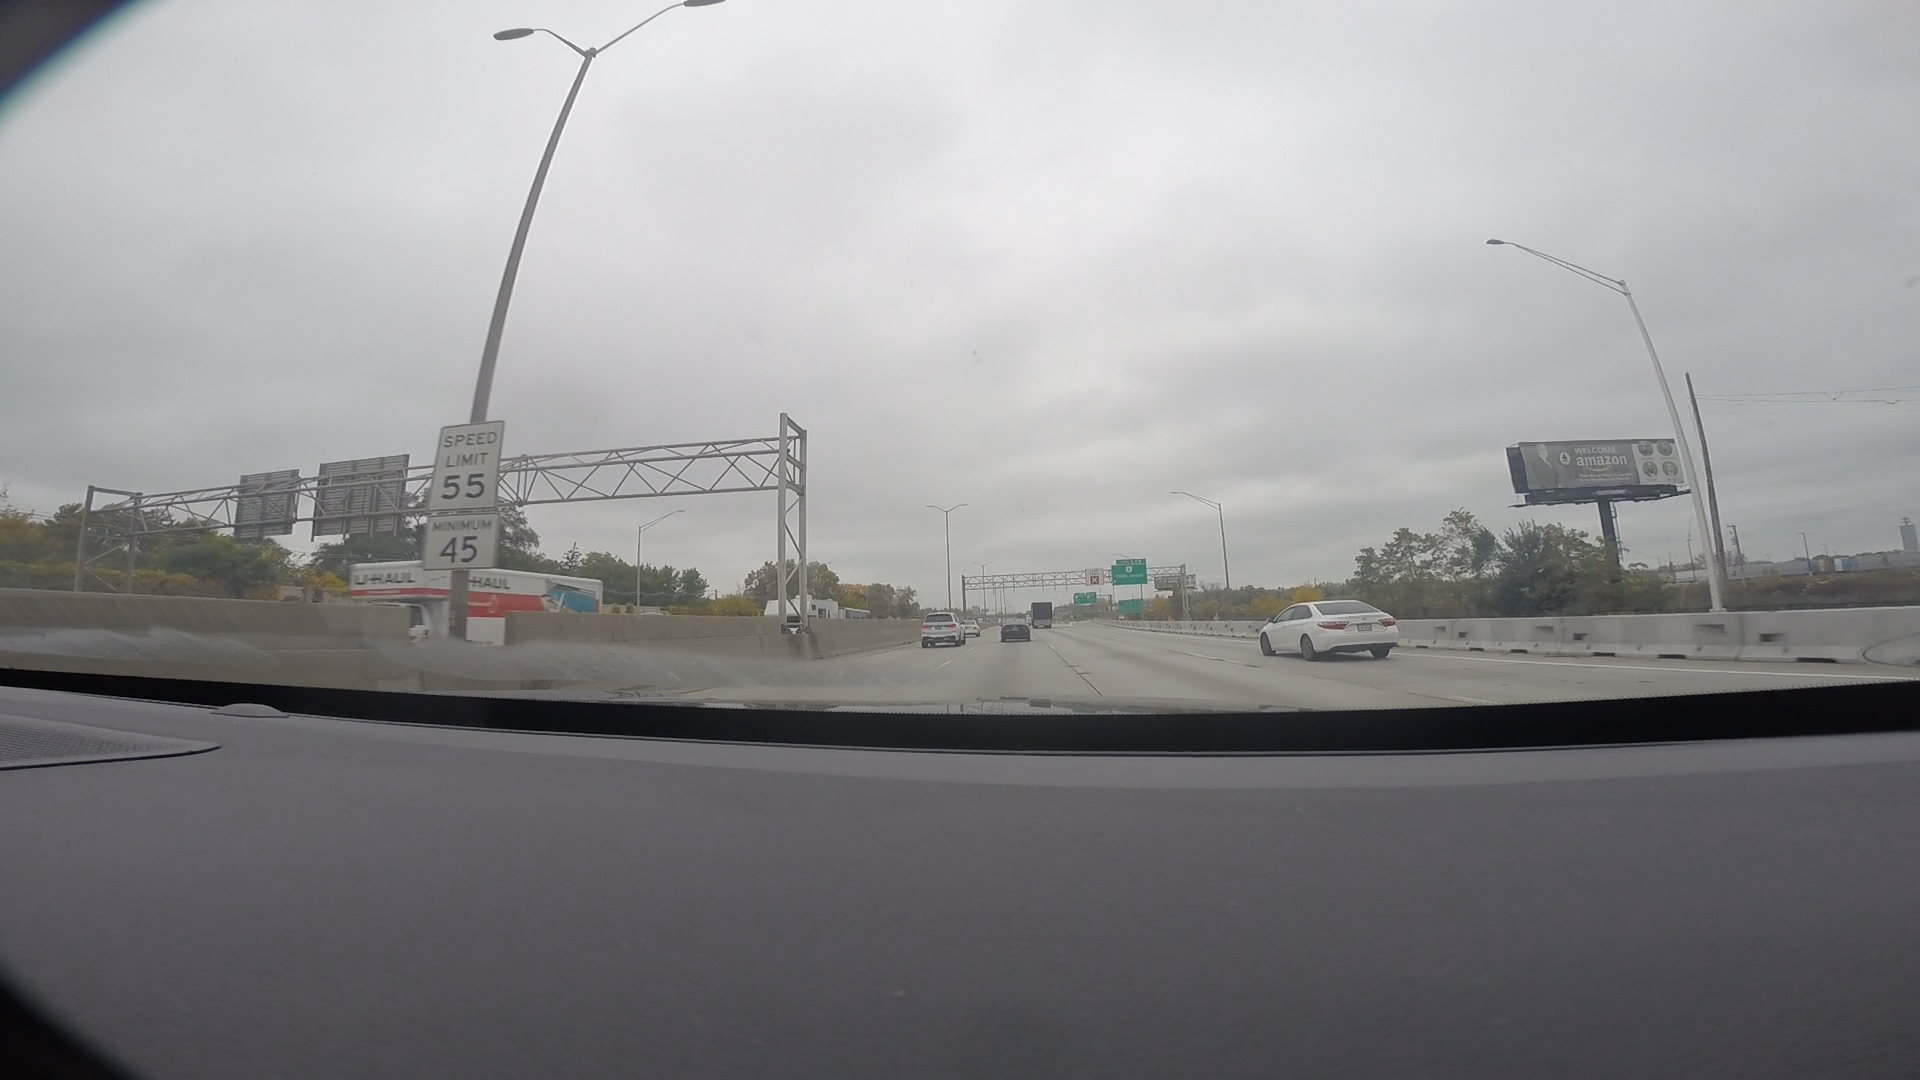
Speed limit sign label: mph55